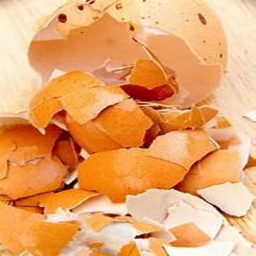
Label: eggshells